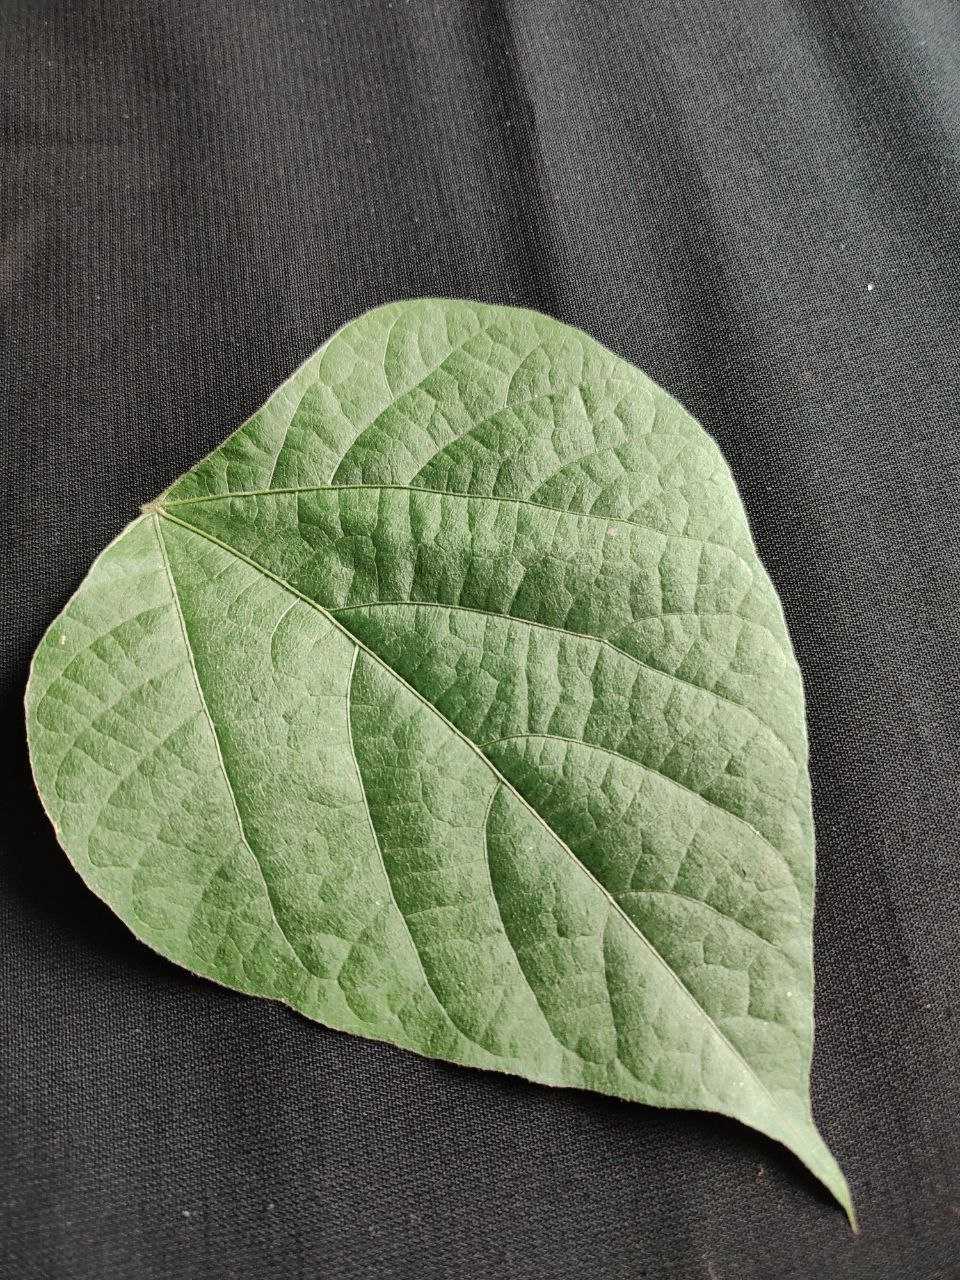
Crop: bean
Leaf condition: Fresh Leaf